James MacLachlan

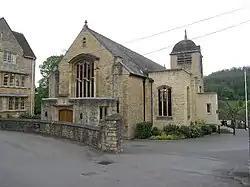
Monkton Combe School.

James MacLachlan was born on 1 April 1919 at Styal in Cheshire, the second of six children of Hugh MacLachlan and his wife Helen (née Orr-Ewing). The MacLachlans lived in the family home in Styal, where Hugh was employed as an oil and chemical manufacturer until his premature death in 1928 from peritonitis. Following their father's death the family moved to Southampton to be close to Helen's parents. Her father Archibald Orr-Ewing was connected with the Plymouth Brethren, China Inland Mission and the missionary field. His influence resulted in James being enrolled at King Edward's evangelical school for two years. After completing his preliminary education James became a boarder at Monkton Combe School near Bath, Somerset in September 1931, aged 12. James' brothers, Hugh Jnr, Gordon and Archie would later follow him through the same school.